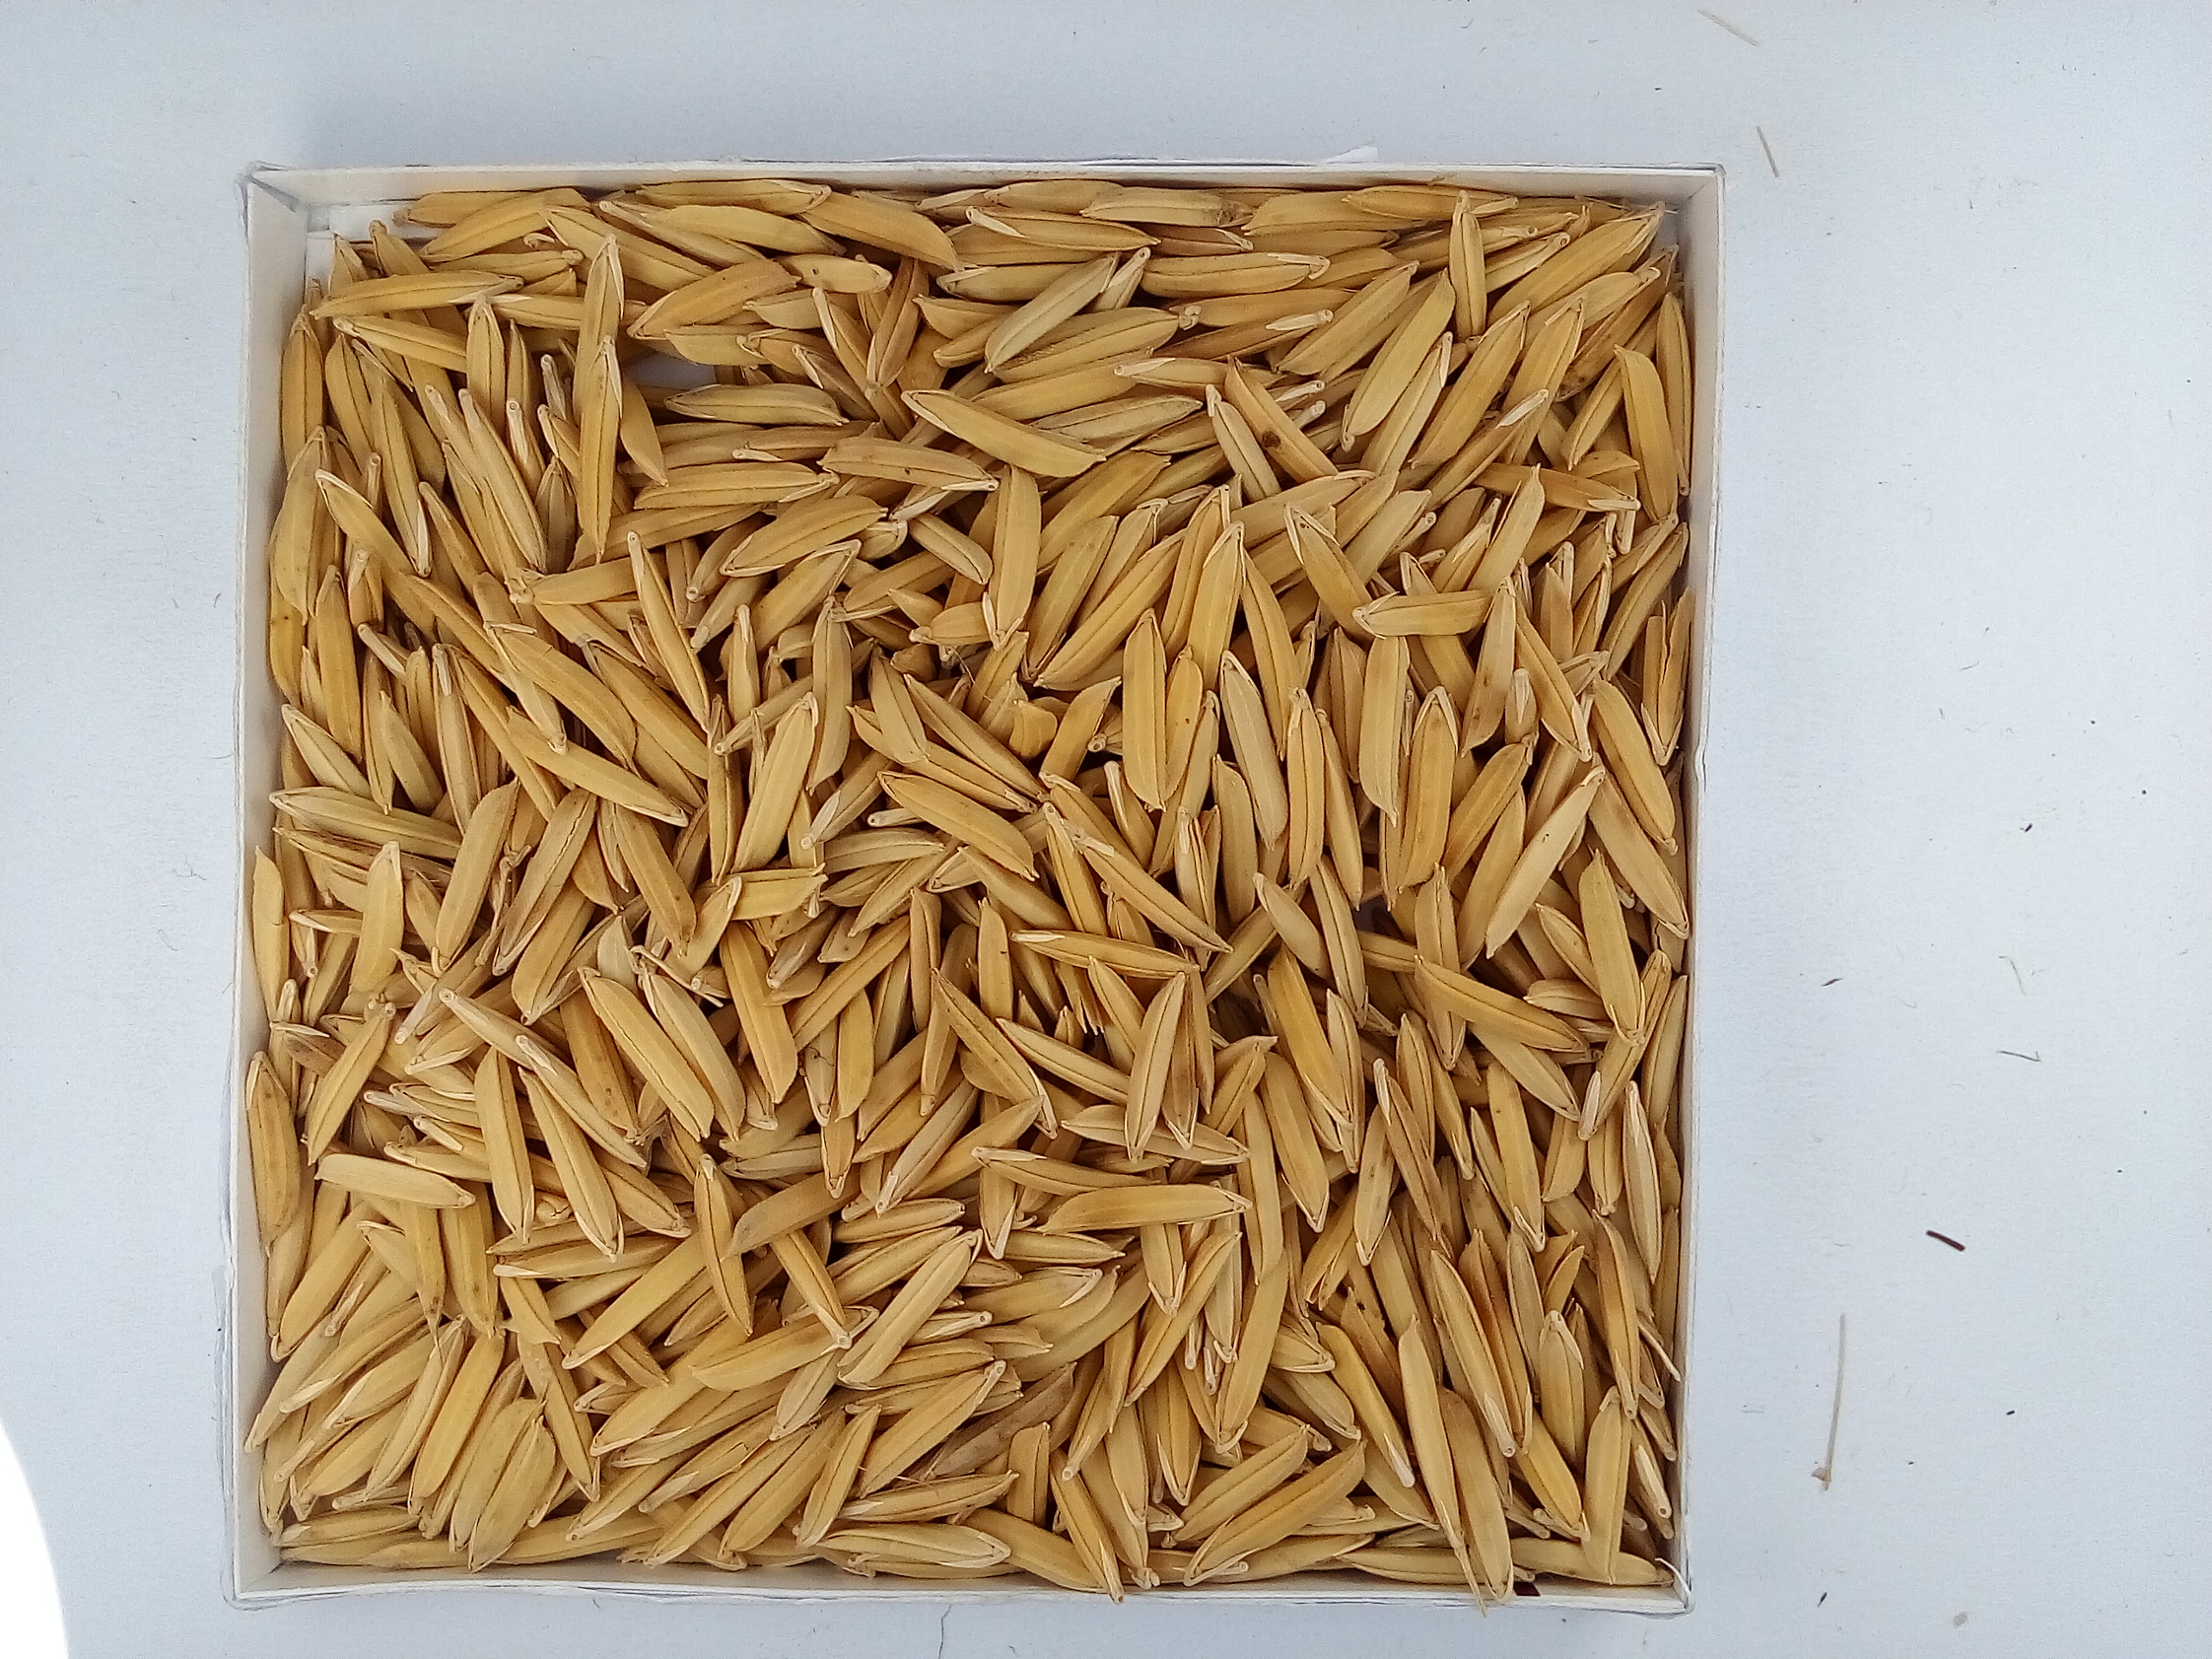
Rice seed variety: Unknown